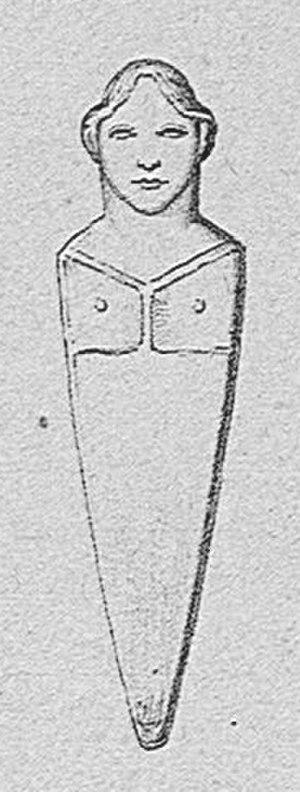
Cette statue-menhir nommée Figure antique d'Appriciani, est datée de l'âge du Bronze. Elle a été trouvée en 1839 sur le domaine de Dominico Colonna à Appriciani, près de Sagone.